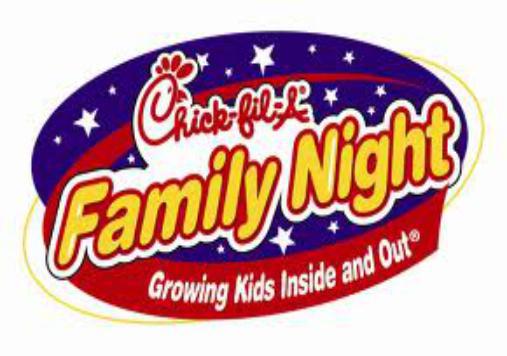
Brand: Chick-fil-A
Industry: Food